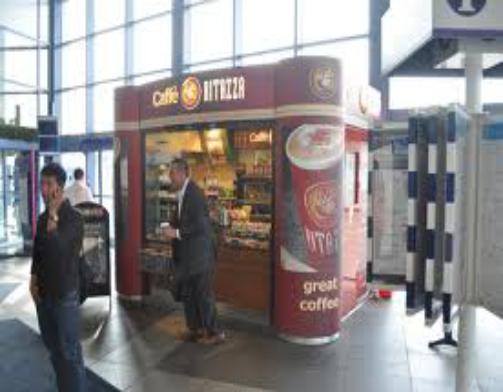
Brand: Caffe Ritazza
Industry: Food